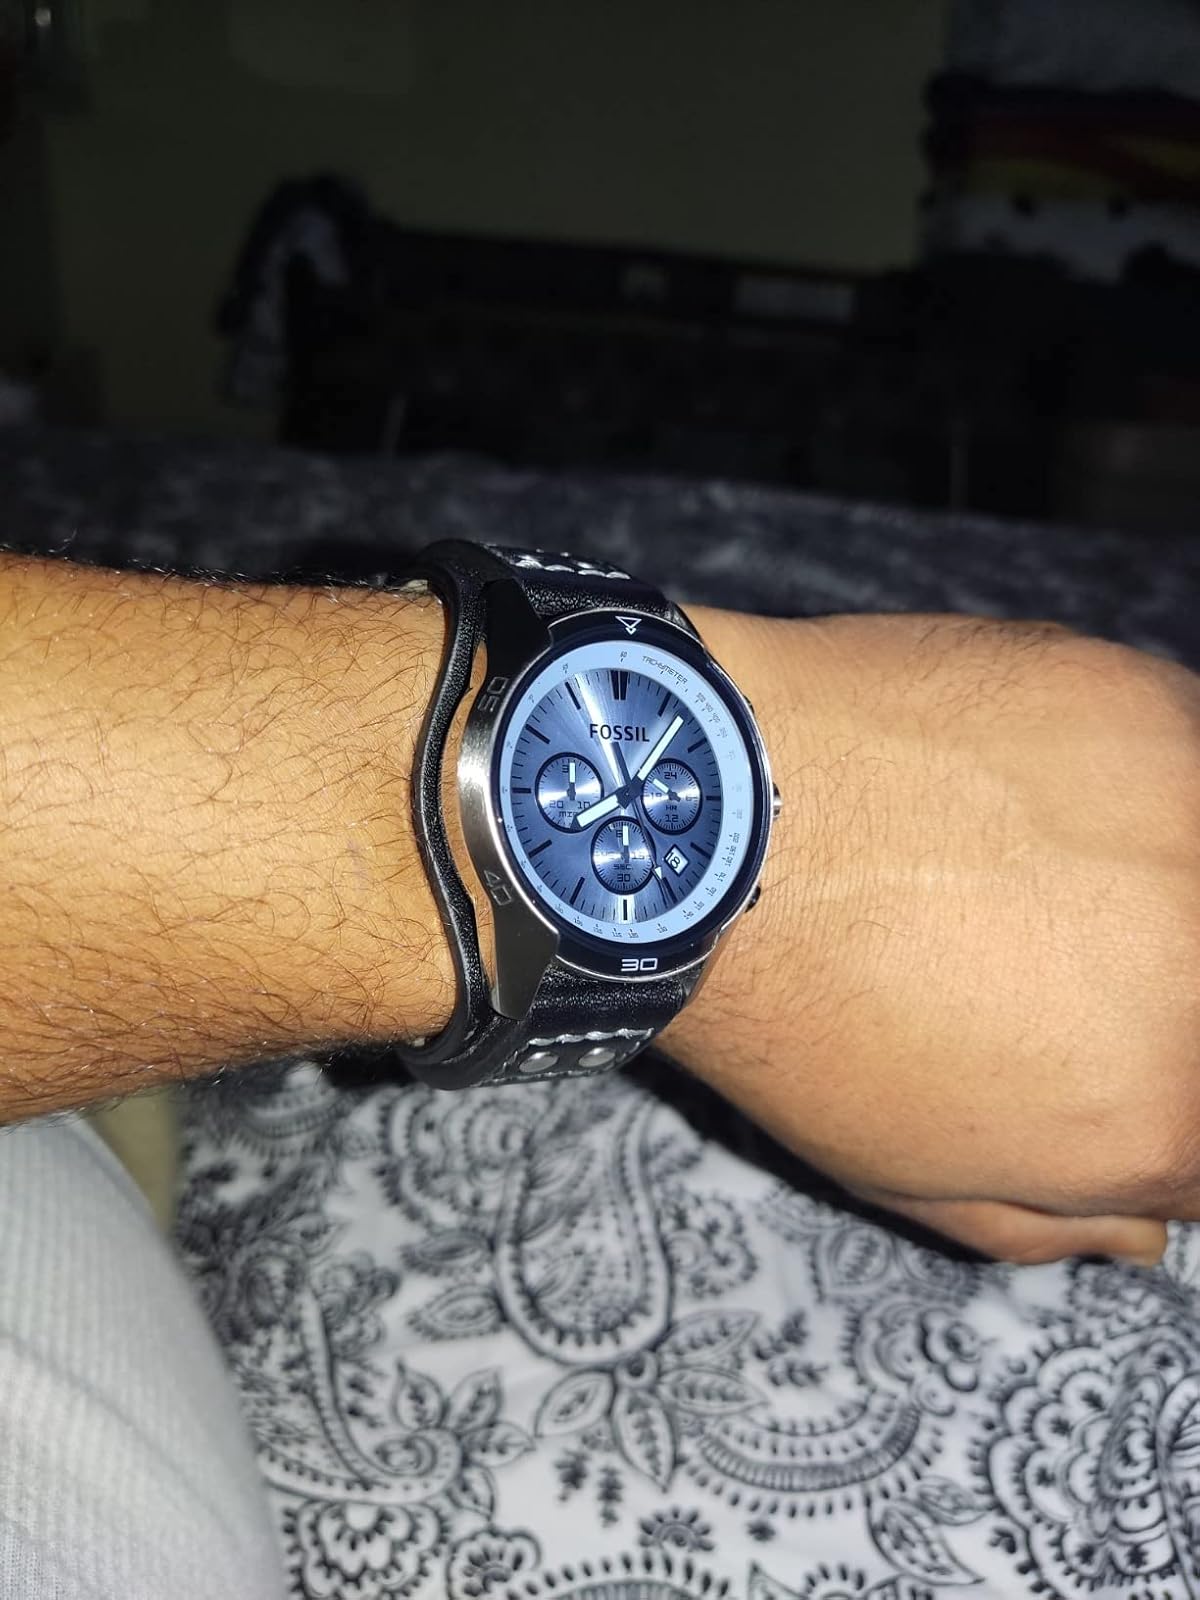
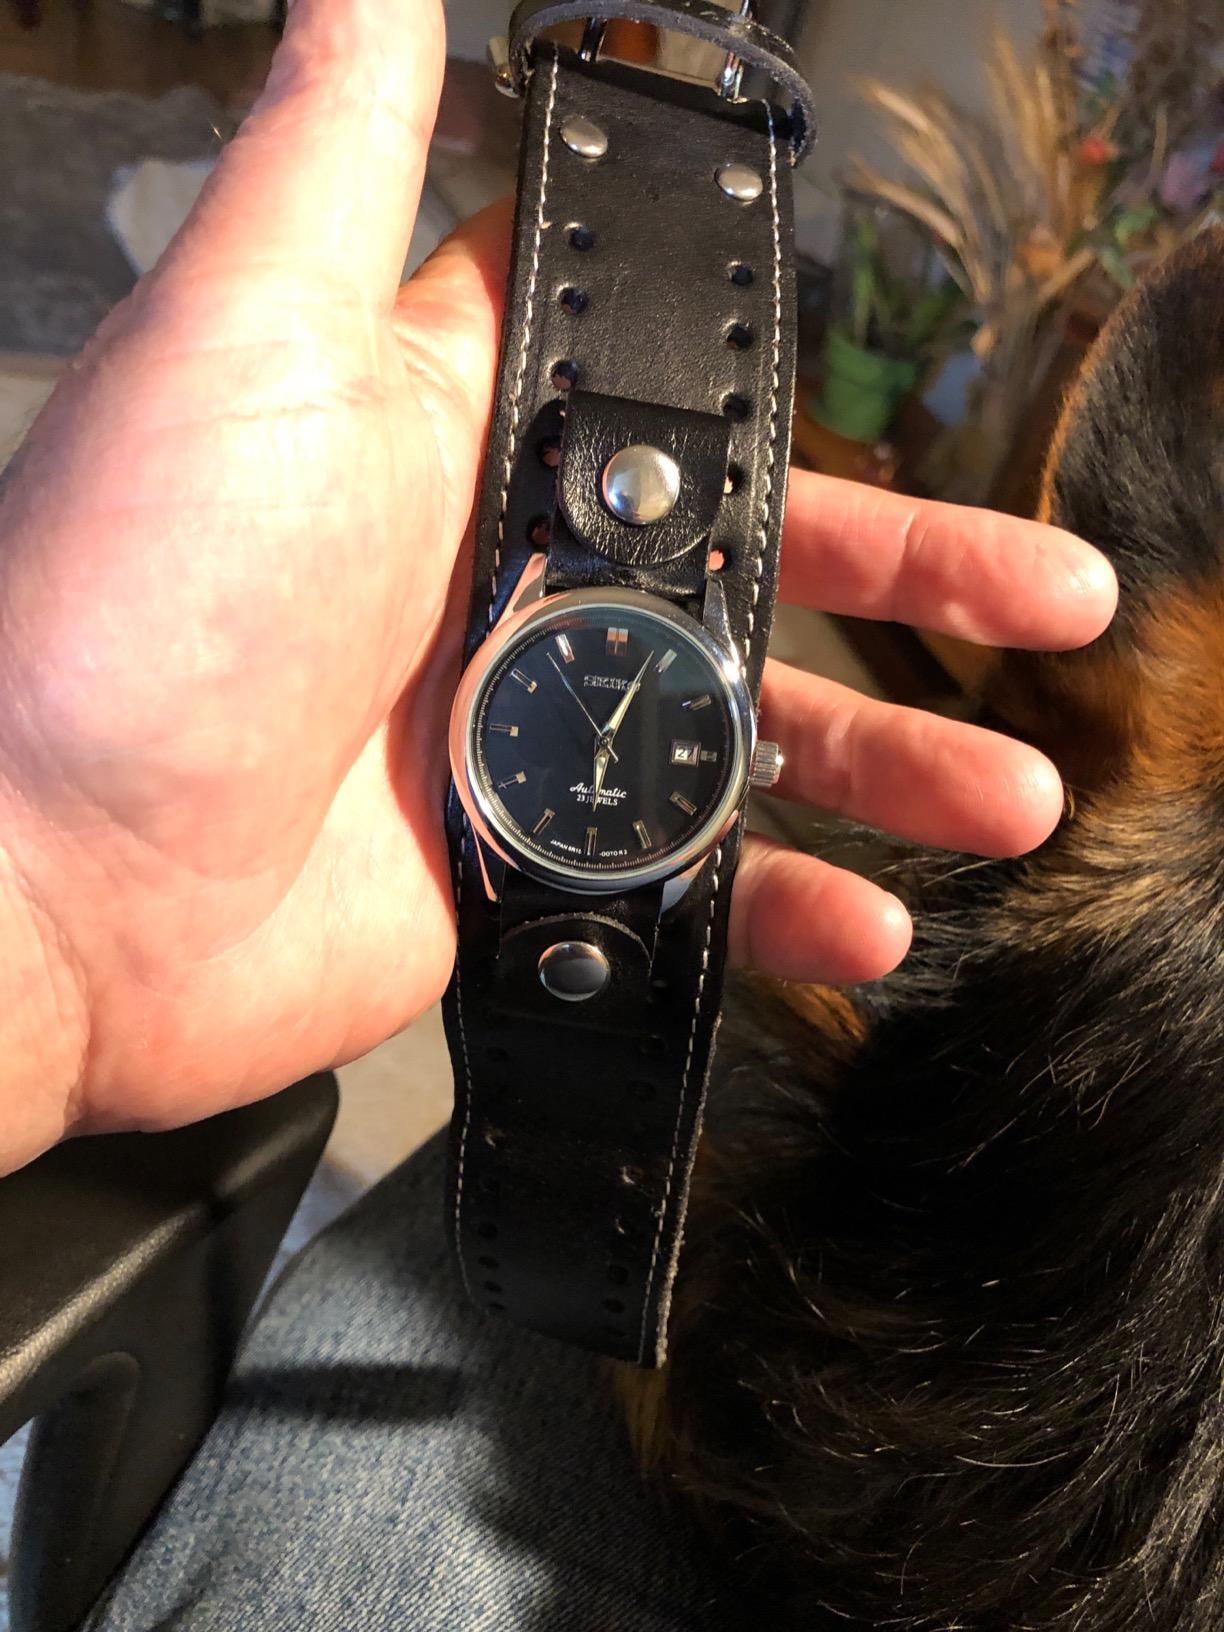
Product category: accessories_watch
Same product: no